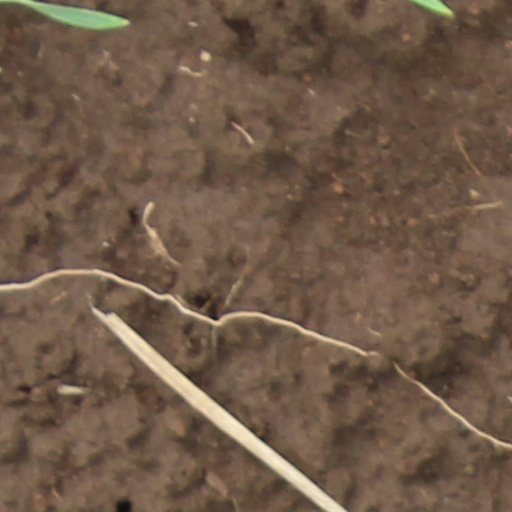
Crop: wheat